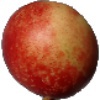
Label: Nectarine 1